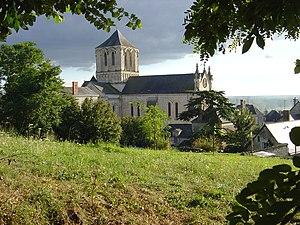
Brion est une ancienne commune française située dans le département de Maine-et-Loire, en région Pays de la Loire, devenue le 1ᵉʳ janvier 2016, une commune déléguée de la commune nouvelle des Bois d'Anjou.
Cet article recense les monuments historiques du nord de Maine-et-Loire, en France.
L'église Saint-Gervais Saint-Protais est une église située sur la commune de Brion dans le département de Maine-et-Loire en France.